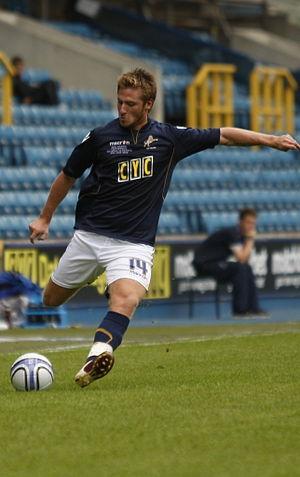
James Henry est un footballeur anglais né le 10 juin 1989 à Reading.